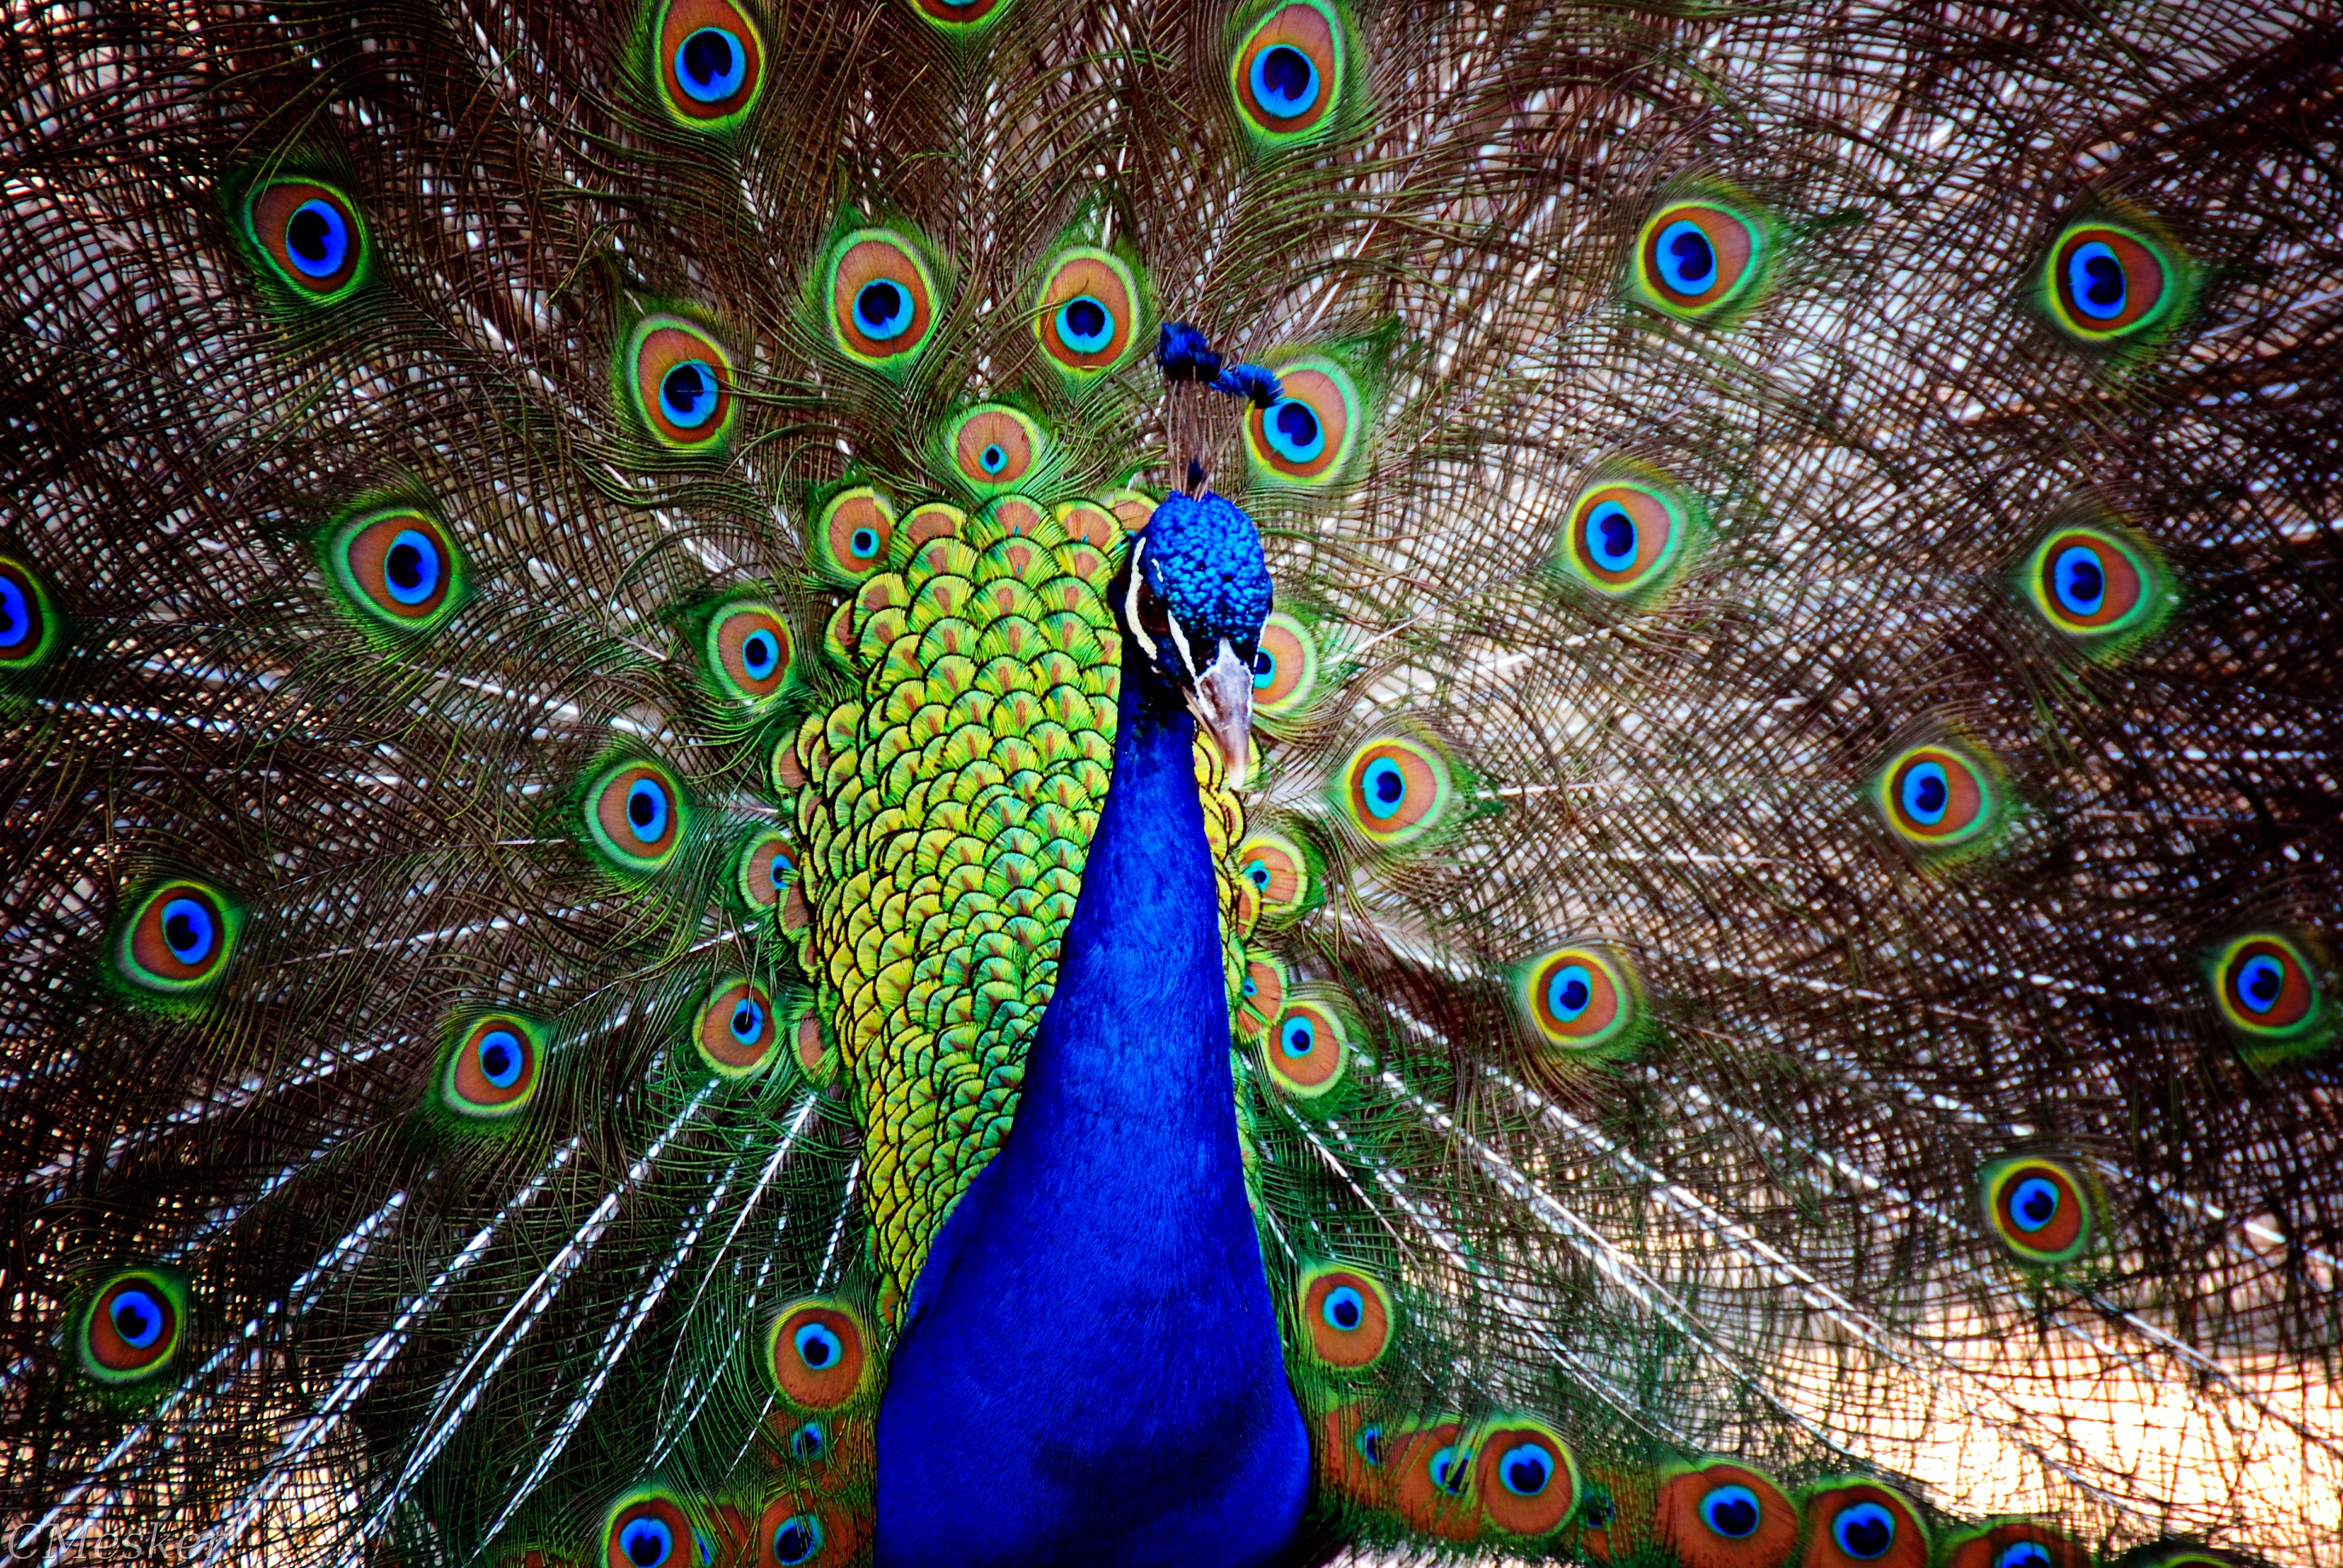
bird, wing, animal, male, beak, biology, fauna, peacock, feathers, galliformes, vertebrate, peafowl, phasianidae, organism